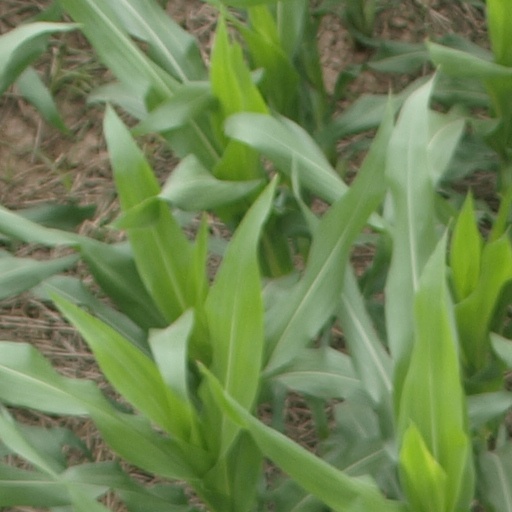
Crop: maize; corn